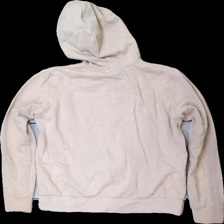
View: back
Type: Hoodie
Category: Ladies
Brand: H&M
Colors: Pink
Material: 51% polyester 49% cotton
Cut: Regular
Season: All
Damage location: top center
Damage 2 location: middle right
Damage 3 location: top center
Price range: <50
Recommended usage: Export
Description: rosa hoodie med dragkedja, nopprig